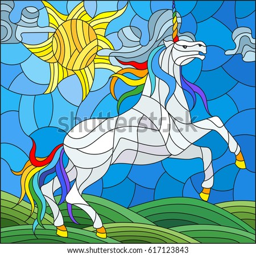
illustration in stained glass style with fabulous white unicorn galloping on the green meadow on the background of the cloudy sky and sun